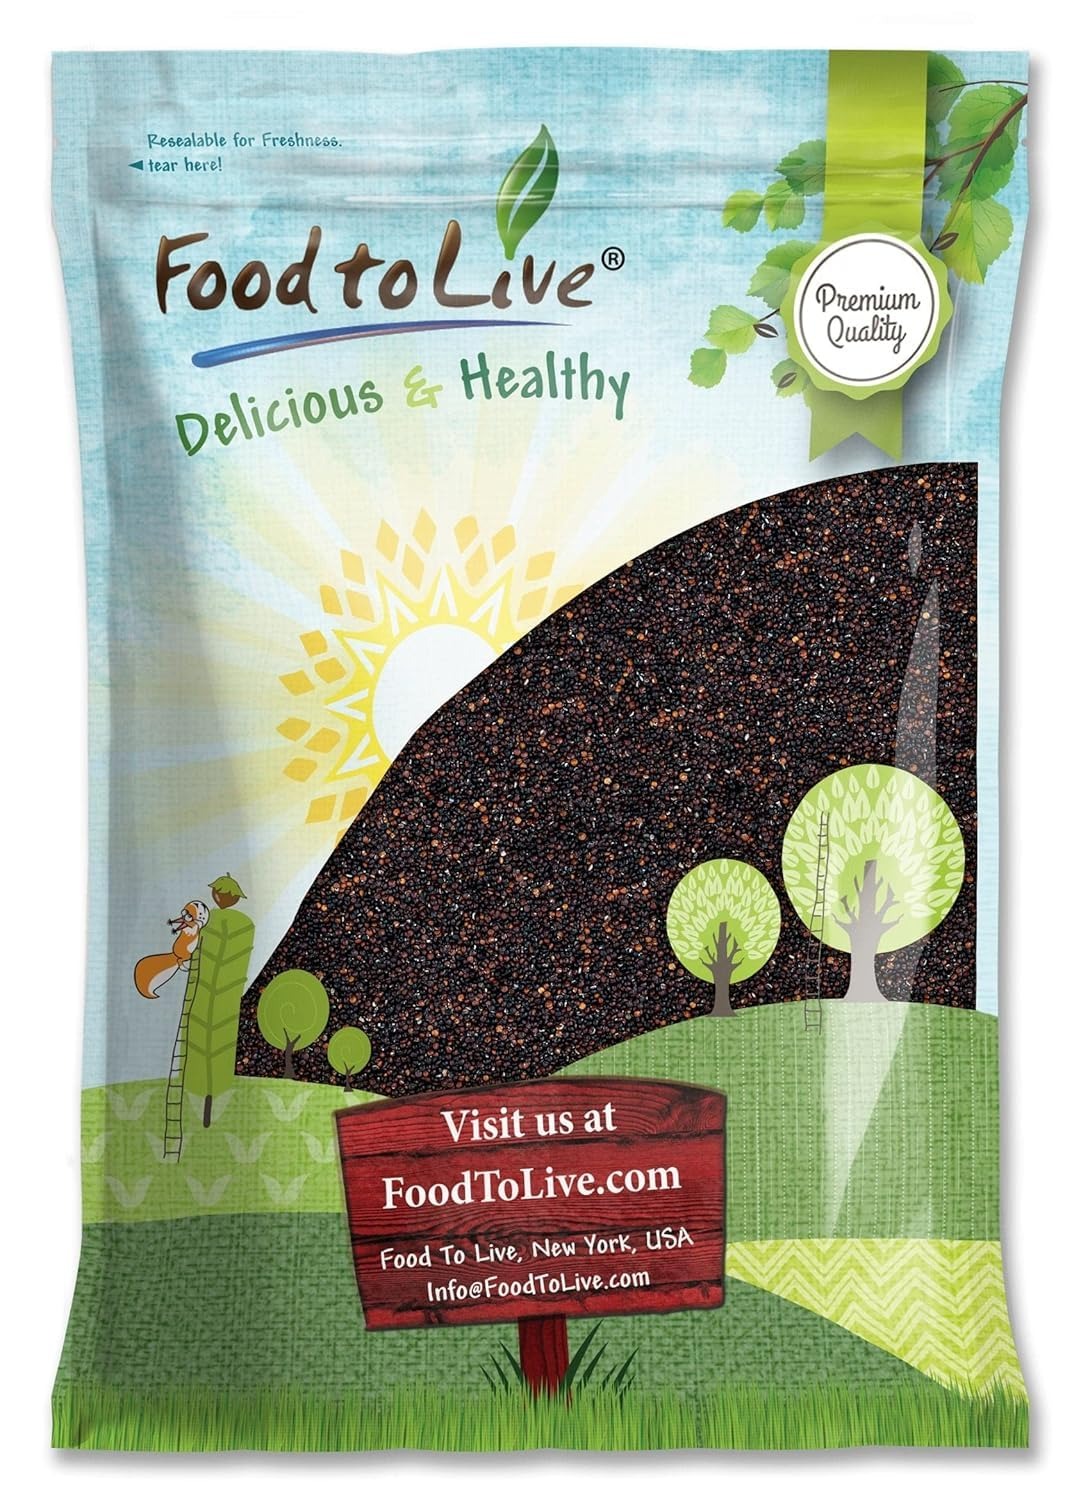
Item Name: Food to Live Black Quinoa, 10 Pounds – Whole Grain, Raw, Vegan, Sirtfood, Bulk. Easy to Cook. Good Source of Fiber, Plant-Based Protein. Perfect for Salads, Soups, Stews. Great Alternative to Rice
Bullet Point 1: ✔️ PREMIUM QUALITY & KOSHER: Black Quinoa by Food to Live is a premium quality product. It is Kosher, Raw, and suitable for vegans.
Bullet Point 2: ✔️ HIGHLY NUTRITIOUS, SIRTFOOD: Black Quinoa contains high levels of Iron, B vitamins, Anthocyanin, Copper, Manganese, and alpha-linolenic acid. Moreover, it is an excellent source of plant-based protein and dietary fiber.
Bullet Point 3: ✔️ GREAT FOR SPROUTING, HIGH GERMINATION RATE: Food to Live's Black Quinoa is excellent for homemade sprouts, as it has a high germination rate.
Bullet Point 4: ✔️ SUPER VERSATILE: Black Quinoa is a delicious side dish for meat, fish, and veggies. Add it to your salads, stews, and soups, or incorporate cooked quinoa into smoothies and baked goodies.
Bullet Point 5: ✔️ EASY TO PREPARE: Boil the water to Black Quinoa in a 2:1 ratio, add salt, and simmer on low heat for about 20 minutes/until all water is absorbed. It’s that simple.
Value: 160.0
Unit: Ounce

Price: 50.58